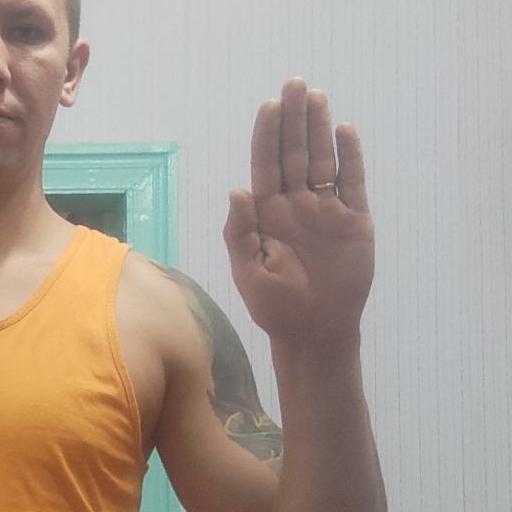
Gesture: stop